Marine shrimp farming

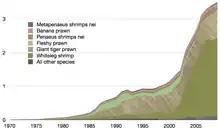

Although there are many species of shrimp and prawn, only a few of the larger ones are actually cultivated, all of which belong to the family of penaeids (family Penaeidae), and within it to the genus "Penaeus". Many species are unsuitable for farming: they are too small to be profitable, or simply stop growing when crowded together, or are too susceptible to diseases. The two species dominating the market are: